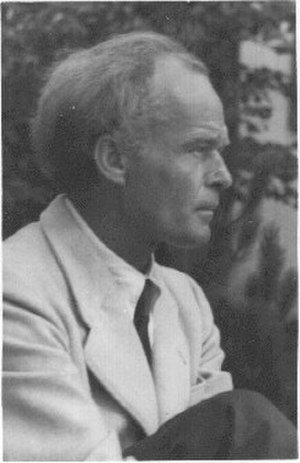
Fritz Ketz
Fritz Ketz var en tysk maler og grafiker indenfor den ekspressive realisme. Han var en vigtig udøver af akvarelmaleri i det 20. århundrede.